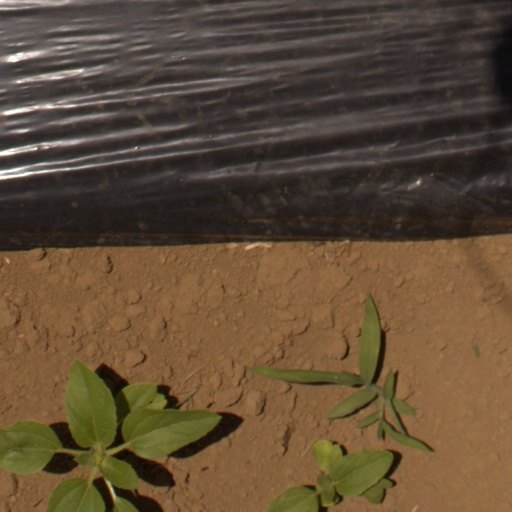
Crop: Jerusalem artichoke